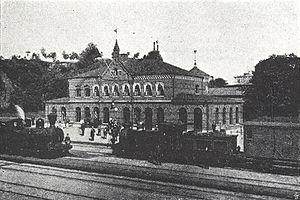
La gare de Borås central est une gare ferroviaire suédoise située au centre de la ville de Borås, sur le territoire de la commune du même nom dans le comté de Västra Götaland.